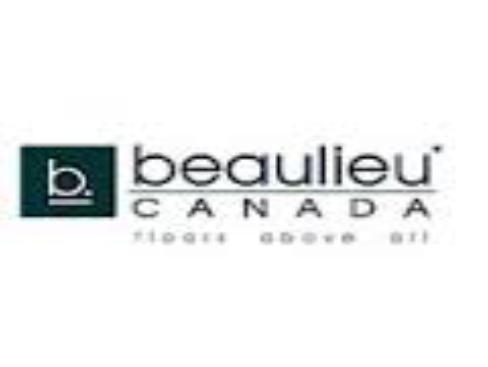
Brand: Beaulieu
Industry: Food